James Brown (actor)

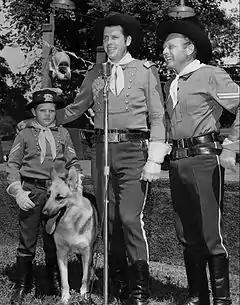
Brown (center) with Lee Aaker, Rin Tin Tin and Rand Brooks in "The Adventures of Rin Tin Tin", 1956

In 1954, Brown joined the cast of the new ABC western television series "The Adventures of Rin Tin Tin", in which he played Lt. Ripley Masters. After the series ended in 1959, he guest-starred in television programs including "Gunsmoke", "The Alfred Hitchcock Hour", "Lassie" (3 episodes), "The Virginian", "Laramie", "Route 66", "Barbary Coast", "Daniel Boone", "Bronco", "Honey West" and "Murder, She Wrote".